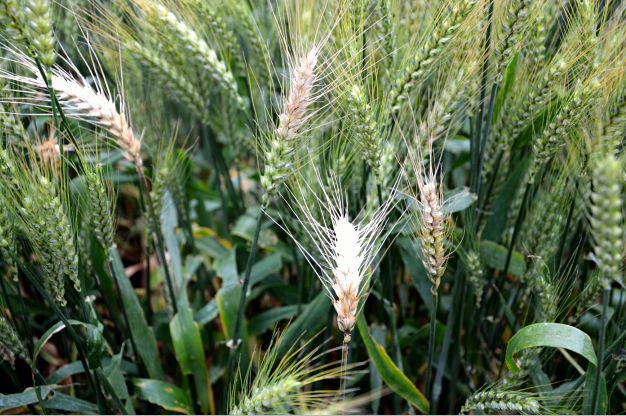
Plant: Wheat
Disease: wheat head scab